Tostada
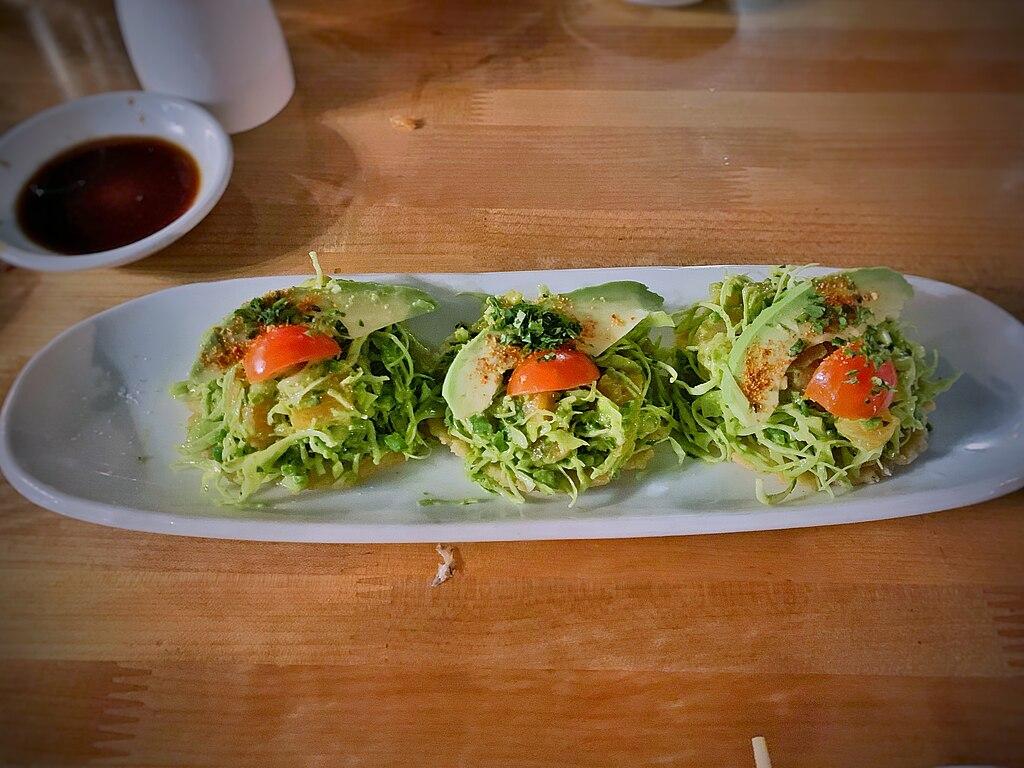
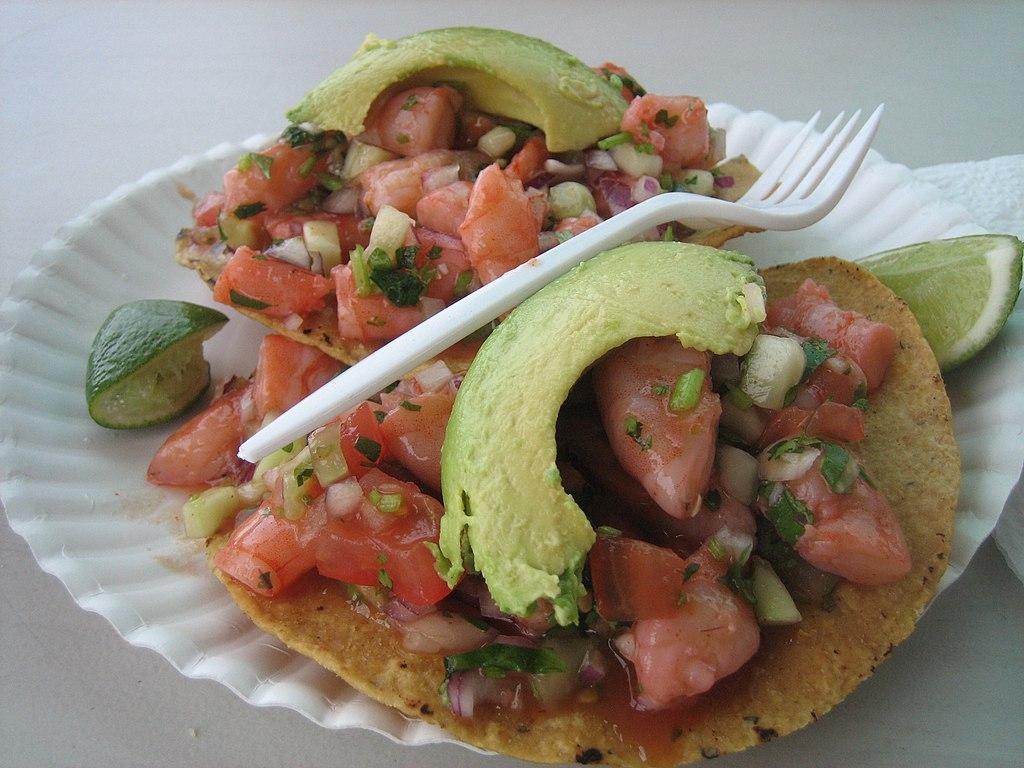
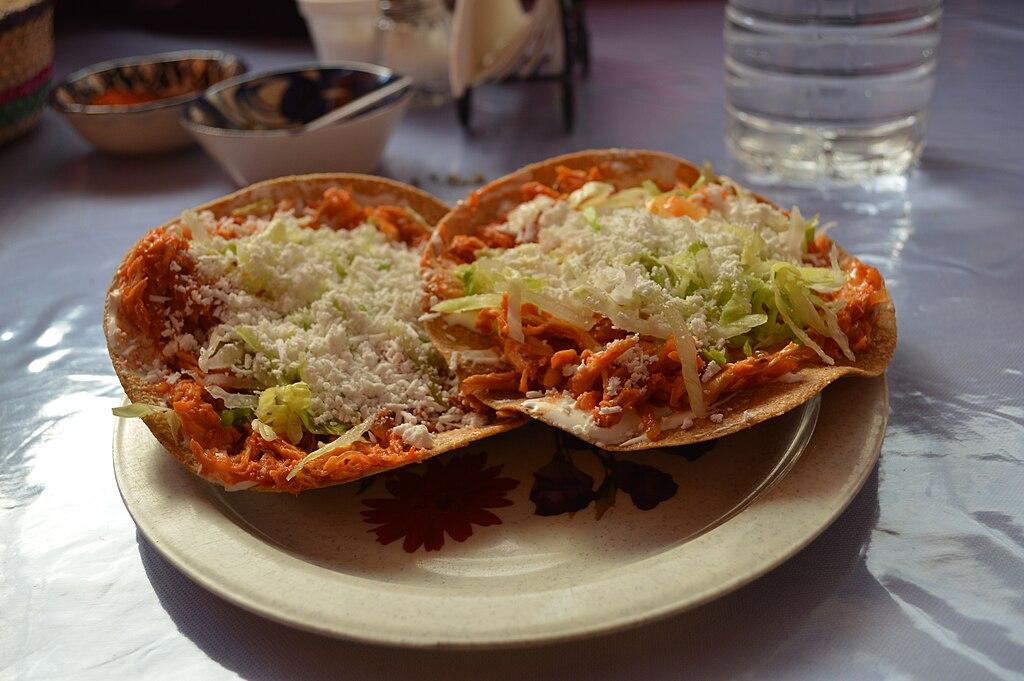
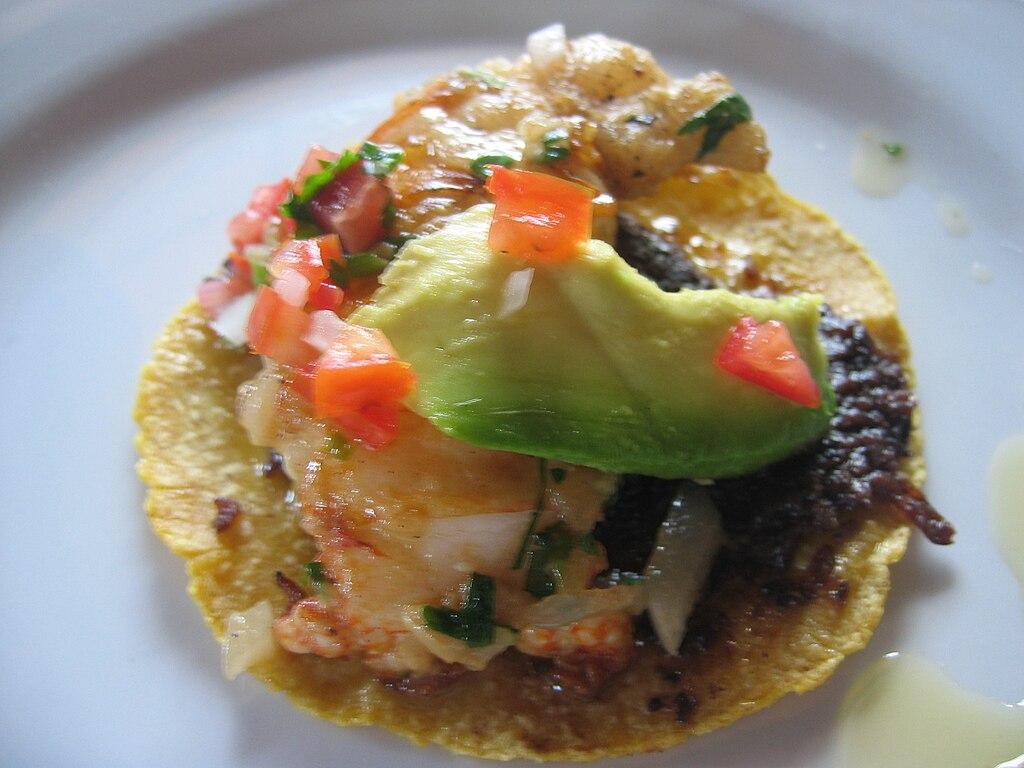
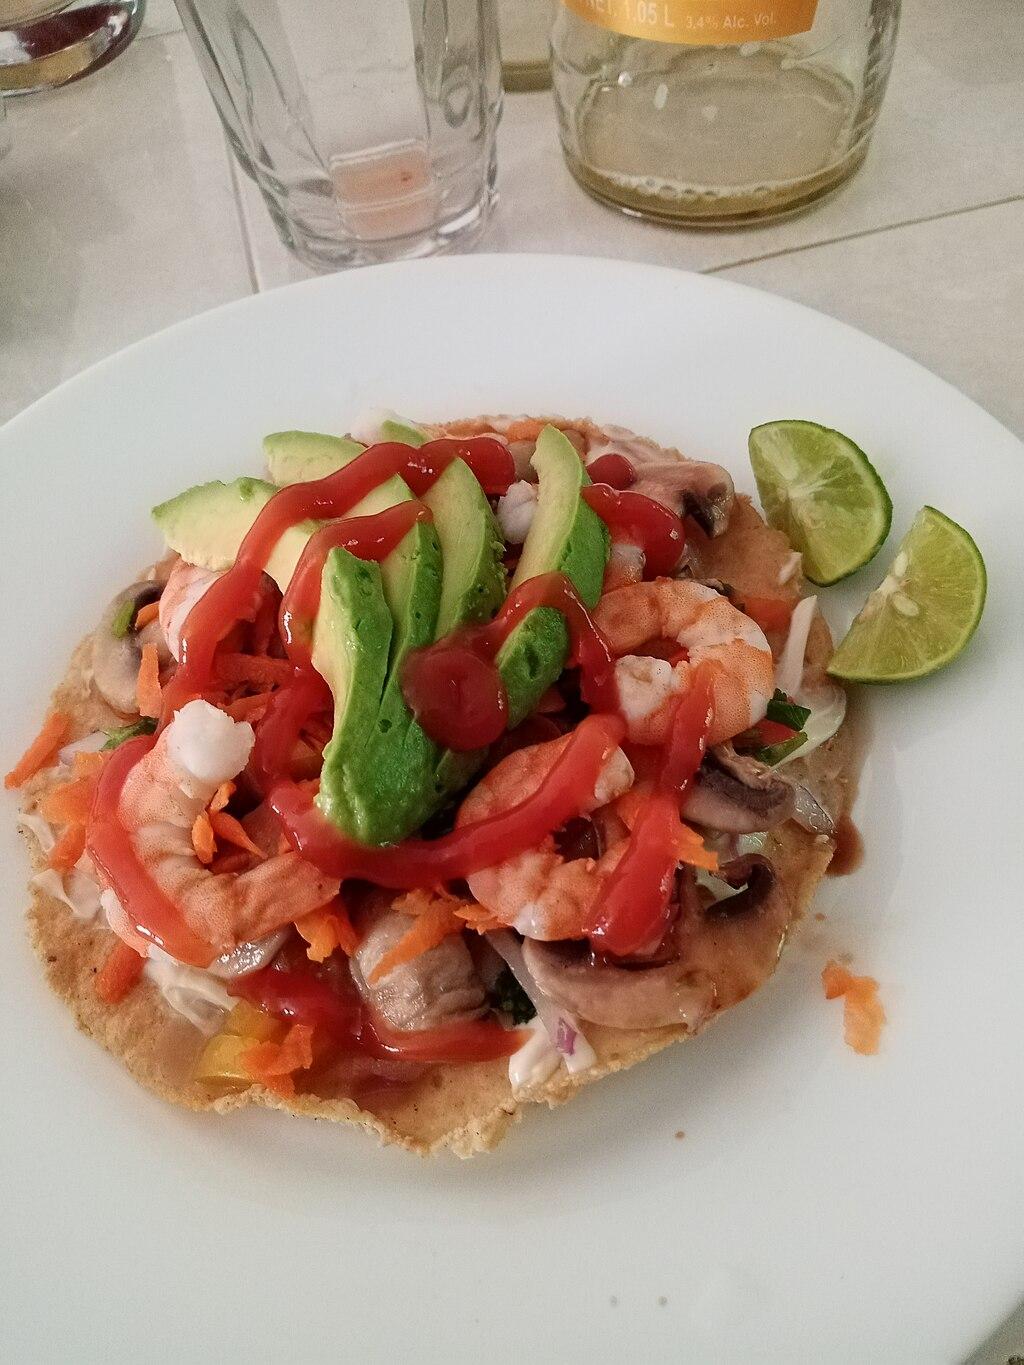
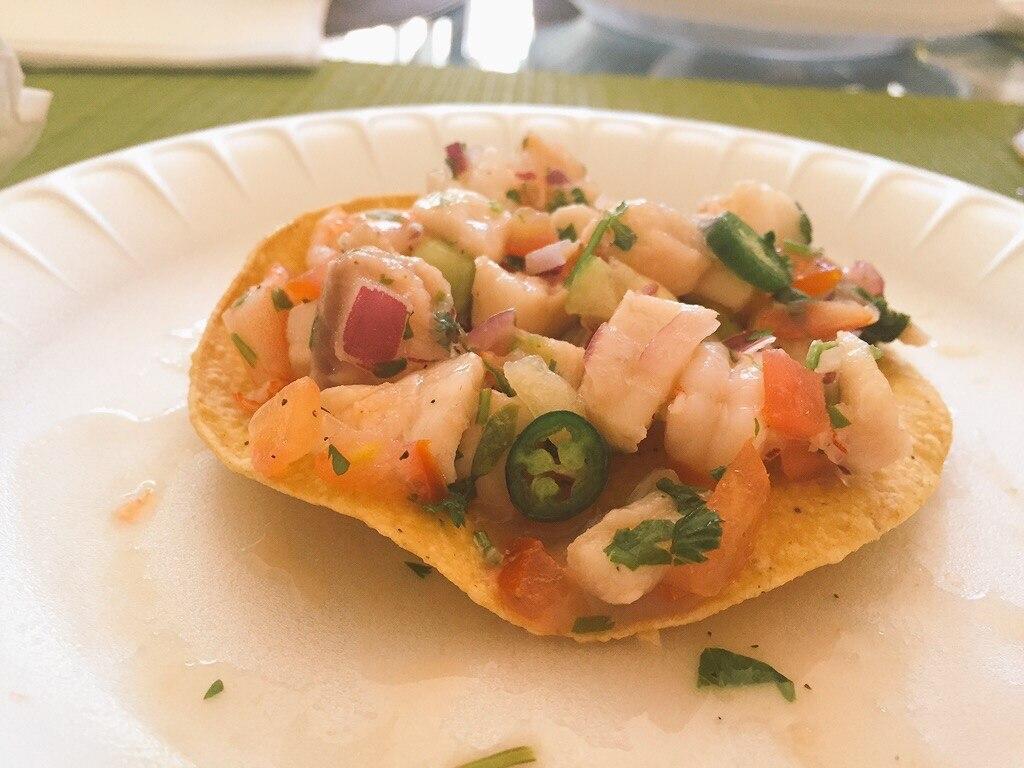
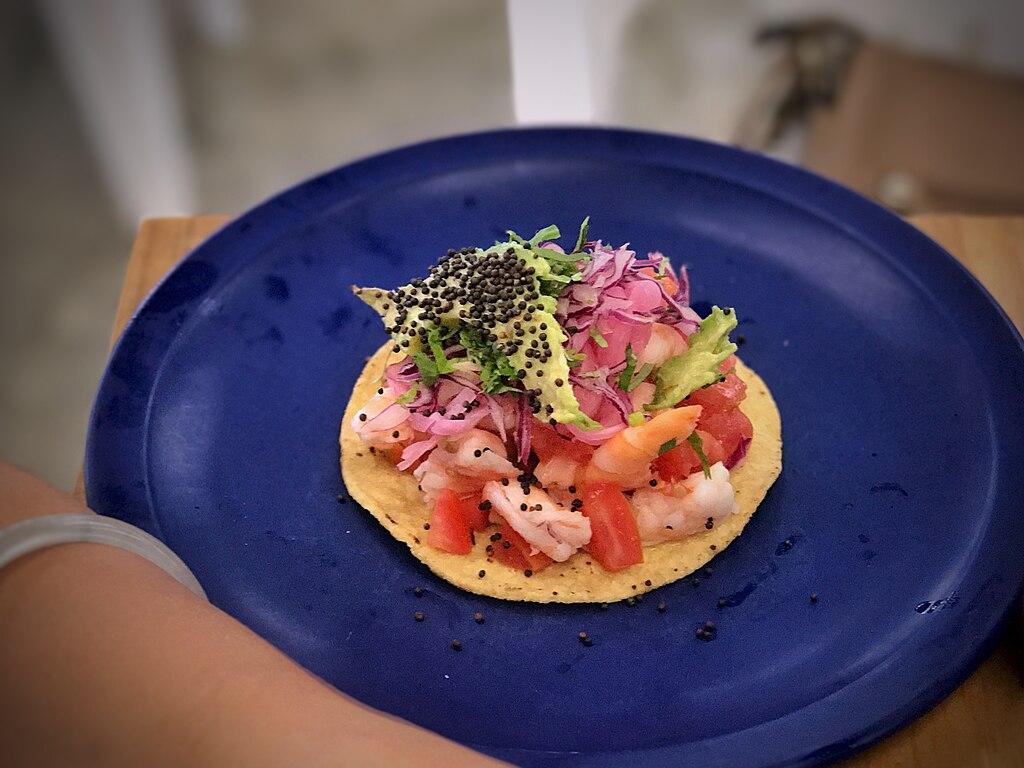
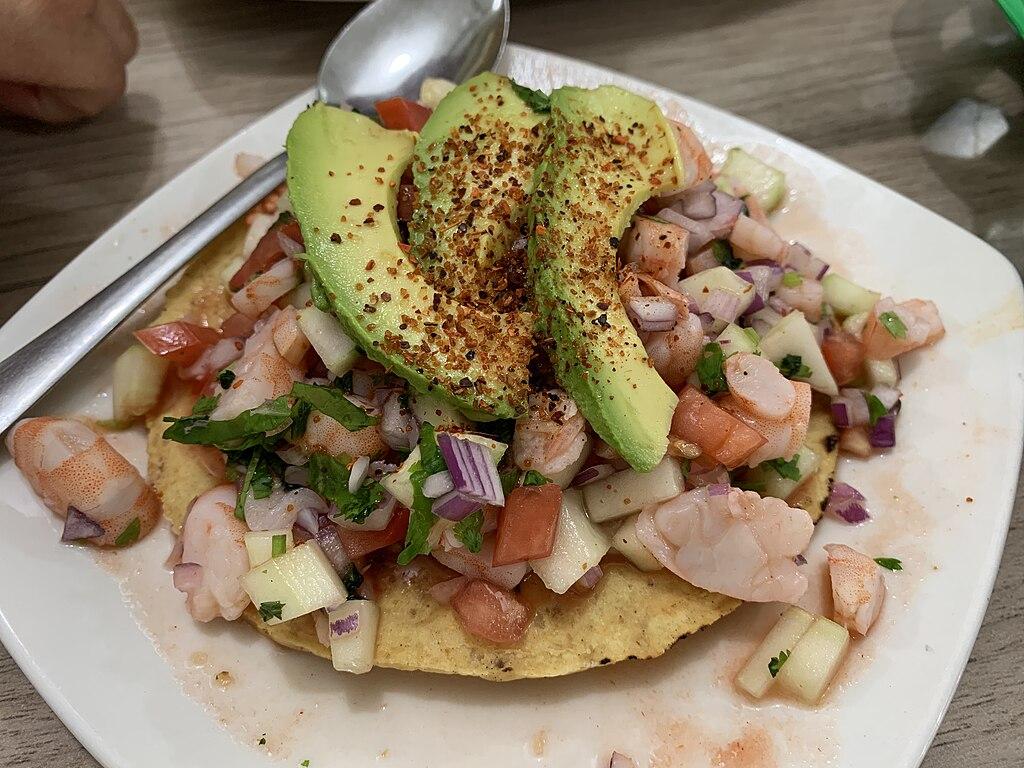
Also known as:
de - German: Tostada
es - Spanish: Tostada mexicana
fr - French: Tostada
ja - Japanese: トスターダ
jv - Javanese: Tostada
nl - Dutch: Tostada
pl - Polish: Tostadas
ru - Russian: Тостада
sr - Serbian: Тостада
sv - Swedish: Tostada
tr - Turkish: Tostada
uk - Ukrainian: Тостада
Category: bread, snack (toasted bread)
Cuisine: Mexican, Guatemalan, Mesoamerican
Associated cuisines: Mexican, Guatemalan, Mesoamerican
Area: Mexico, Guatemala, Mesoamerica
Countries: Mexico, Guatemala
Region: Central America, , , ,
This food consists of corn and vegetables. It is a flat or bowl-shaped bread that is deep-fried or toasted.